Injuries in netball

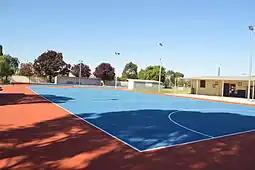
A hard but smooth netball court surface.

A warm-up should never be overlooked in netball as it plays a vital and effective role in preventing injury. A warm-up is essential before physical activity to; prepare the body for vigorous exercise, reduce the risk of injury, reduce muscle stiffness and mentally prepare the athlete. Any warm-up should consist of running, dynamic movements and dynamic stretches. It should last for a minimum of ten minutes.